Adrienne Rich

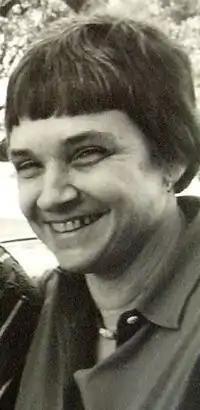
Rich in 1980

Adrienne Cecile Rich (May 16, 1929 – March 27, 2012) was an American poet, essayist and feminist. She was called "one of the most widely read and influential poets of the second half of the 20th century", and was credited with bringing "the oppression of women and lesbians to the forefront of poetic discourse". Rich criticized the rigid identities that are sometimes created by feminism, called for feminism that is flexible and open to being transformed, and drew attention to the existing current of solidarity and creativity among women, which she named the "lesbian continuum".